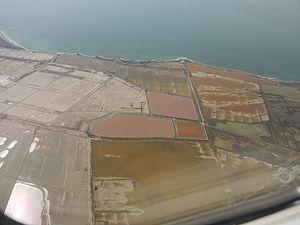
Le Groupe Salins dont la principale composante est la Compagnie des Salins du Midi et des Salines de l'Est est l'un des principaux saliniers européens. Il se consacre exclusivement à la production et à la commercialisation de sel.